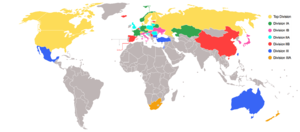
Pays participant au Championnat du monde moins de 18 ans de hockey sur glace 2016
Le Championnat du monde moins de 18 ans de hockey sur glace 2016 est la 18ᵉ édition de cette compétition de hockey sur glace organisée par la Fédération internationale de hockey sur glace. Il a lieu du 14 au 24 avril 2016 à Grand Forks aux États-Unis.
Le tournoi de la Division II A du Championnat du monde moins de 18 ans de hockey sur glace 2016 se déroule du 4 au 10 avril 2016 à la Patinoire olympique de Brașov en Roumanie.
Le tournoi de la Division I A du Championnat du monde moins de 18 ans de hockey sur glace 2016 se déroule du 9 au 15 avril 2016 à la Tchyjowka-Arena de Minsk en Biélorussie.
Le tournoi de la Division III B du Championnat du monde moins de 18 ans de hockey sur glace 2016 se déroule du 14 au 19 février 2016 au Cap en Afrique du Sud.